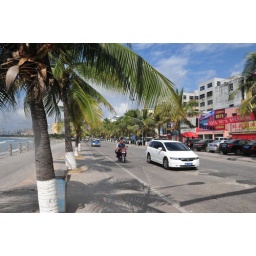
Honda Odyssey mini van in white